Julia Goddard

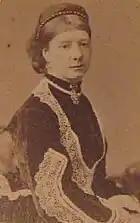

Julia Bachope Goddard (11 July 1825 – 30 September 1896), was a British children's writer of more than 25 books, animal welfare campaigner, journalist and artist.